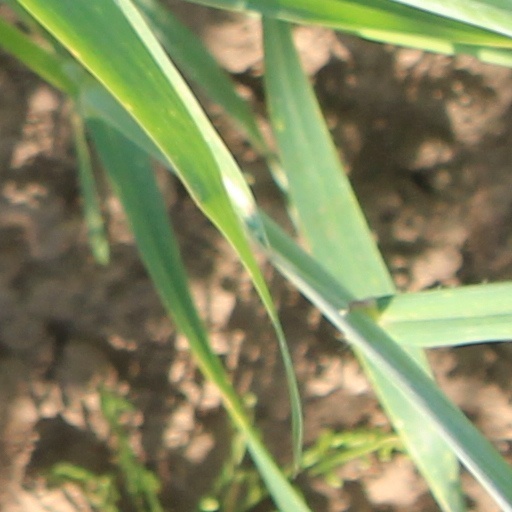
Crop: wheat